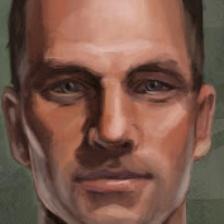
Label: faces